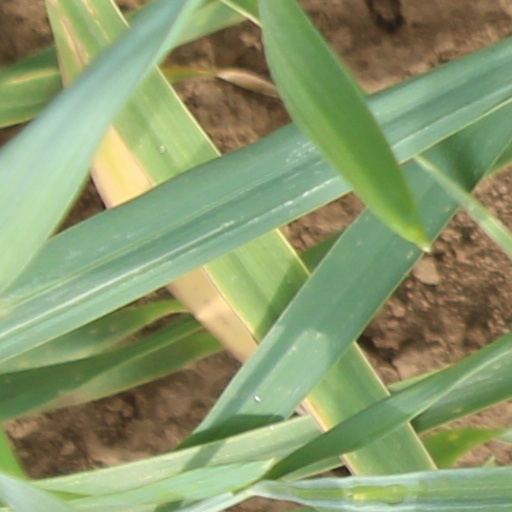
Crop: wheat